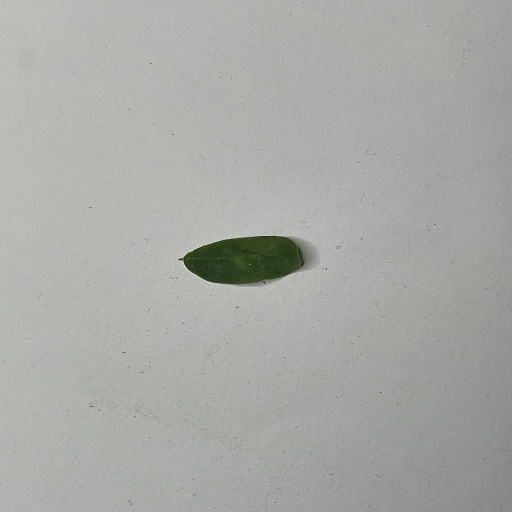
Species: Sojina
Leaf condition: Bacterial Spot